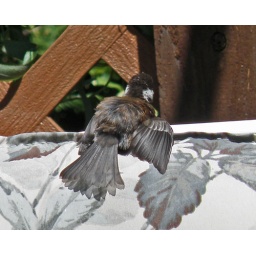
This Chickadee had just bathed in the birdbath, and came to the warm lounge chair to dry